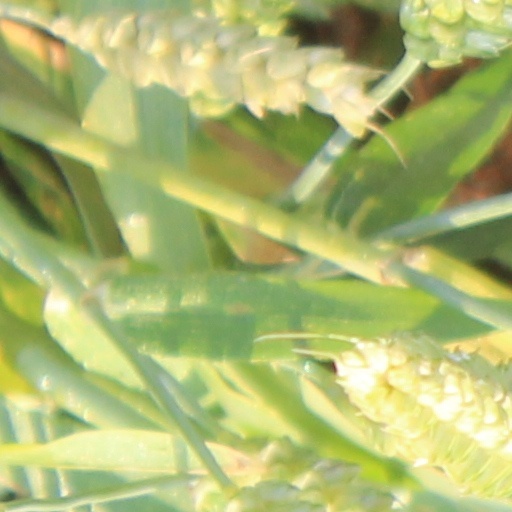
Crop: wheat